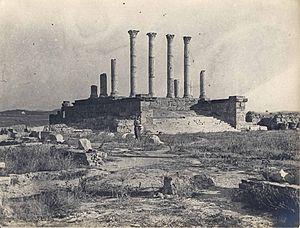
L'Afrique romaine fait souvent l'objet d'une étude d'ensemble par les historiens et les archéologues, malgré de très fortes disparités régionales et de grandes ruptures chronologiques dans les huit siècles de son histoire. Les deux grandes problématiques historiques concernant ces provinces sont actuellement la question de leur romanisation et celle de leur christianisation. L'« Afrique romaine » désigne ainsi soit les terres d'Afrique dominées par Rome, soit la part romanisée de l'Afrique.